Jan Ziobro (ski jumper)

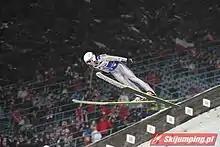
Jan Ziobro during qualification round of FIS Ski Jumping World Cup in Zakopane, 2012.

Ziobro made his first appearance in the FIS Ski Jumping World Cup on November 27, 2011, in Kuusamo.